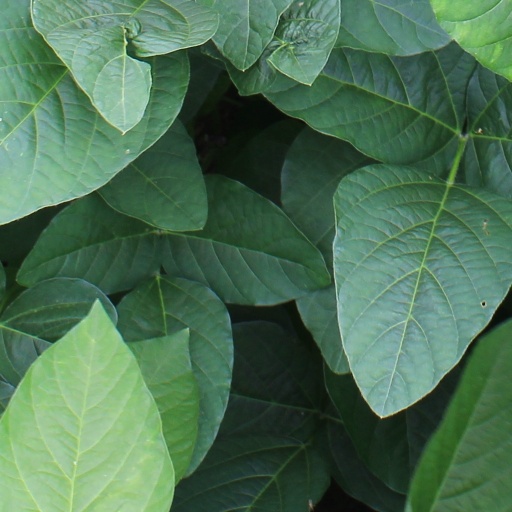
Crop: soybean